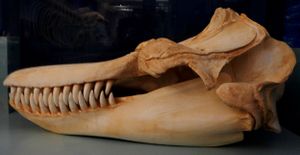
Spækhugger / Taksonomi og udvikling
Spækhuggerens kranium.
Spækhuggeren er en tandhval, der tilhører delfinfamilien og er den største delfinart i verden. Den er efter areal det næstmest udbredte pattedyr på jorden og findes i alle jordens have, fra de arktiske regioner til de tropiske have. Den lever af både fisk, havskildpadder, havfugle, hajer, sæler, søkøer og endda andre tandhvaler, hvilket placerer spækhuggeren øverst i den maritime fødekæde. Spækhuggere er ligeledes kendt for at angribe bardehvaler, især gråhvaler og blåhvaler.